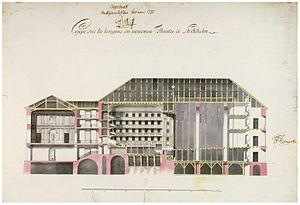
Carl Fredrik Adelcrantz, né le 30 janvier 1716 à Stockholm, mort le 1ᵉʳ mars 1796 dans la même ville, est un architecte suédois.
L’opéra royal de Stockholm est un opéra situé au centre de Stockholm, en Suède.